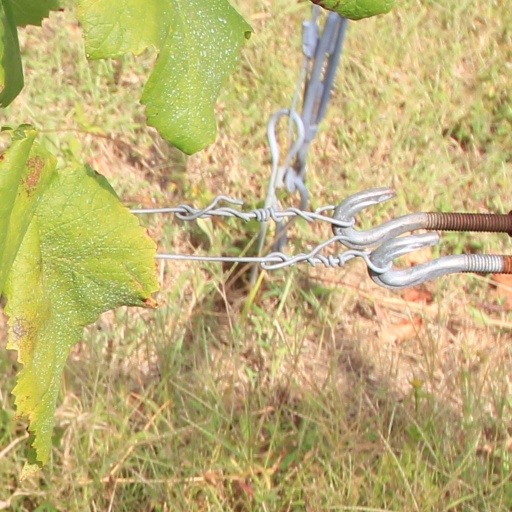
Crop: grape